Body Double

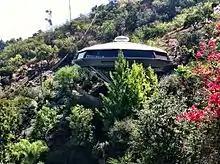
Chemosphere, the ultramodern house used in "Body Double"

Principal photography began in Los Angeles on February 21, 1984. Several locations in and around the area were used, including: Tail o' the Pup, the Beverly Center, Barney's Beanery, the LA Farmer's Market, the Rodeo Collection mall on Rodeo Drive, the Spruce Goose dome, the Beach Terrace Motel in Long Beach, the Hollywood Tower and adjacent Hollywood Freeway, Tower Records, and the Chemosphere house.